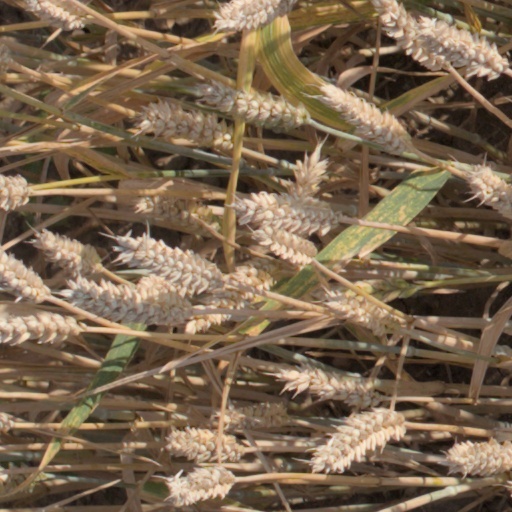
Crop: wheat